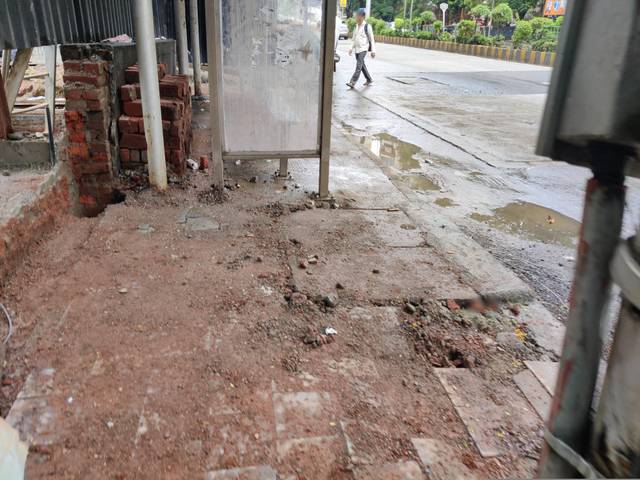
Region: India
Coordinates: 19.115, 72.843